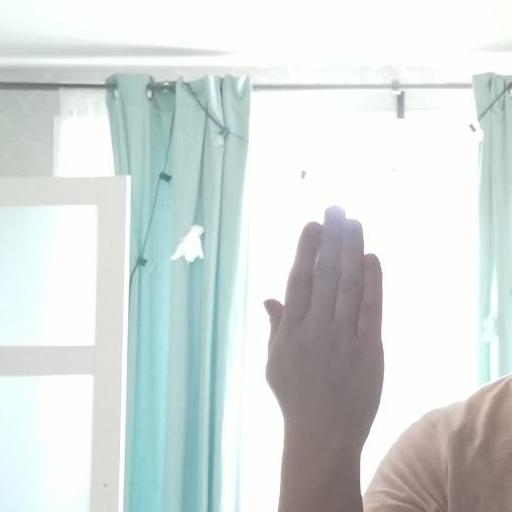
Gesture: stop_inverted